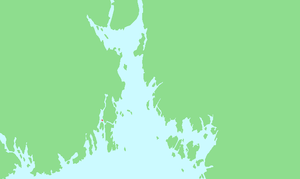
Håøya (Nøtterøy)
Håøyas beliggenhet i Oslofjorden
Håøya er en ø i Nøtterøy kommune i Vestfold og Telemark fylke i Norge. Den ligger i Vestfjorden, vest for øen Nøtterøy og nord for Veierland. Frem til 1. januar 1901 tilhørte den Stokke kommune.